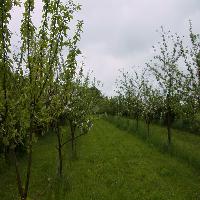
Weather: cloudy or overcast